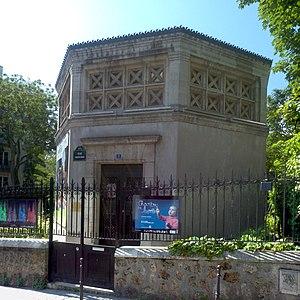
Commanderie du Clos Montmatre